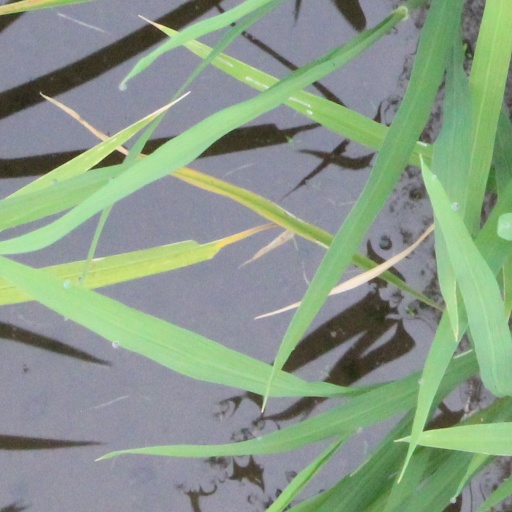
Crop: rice